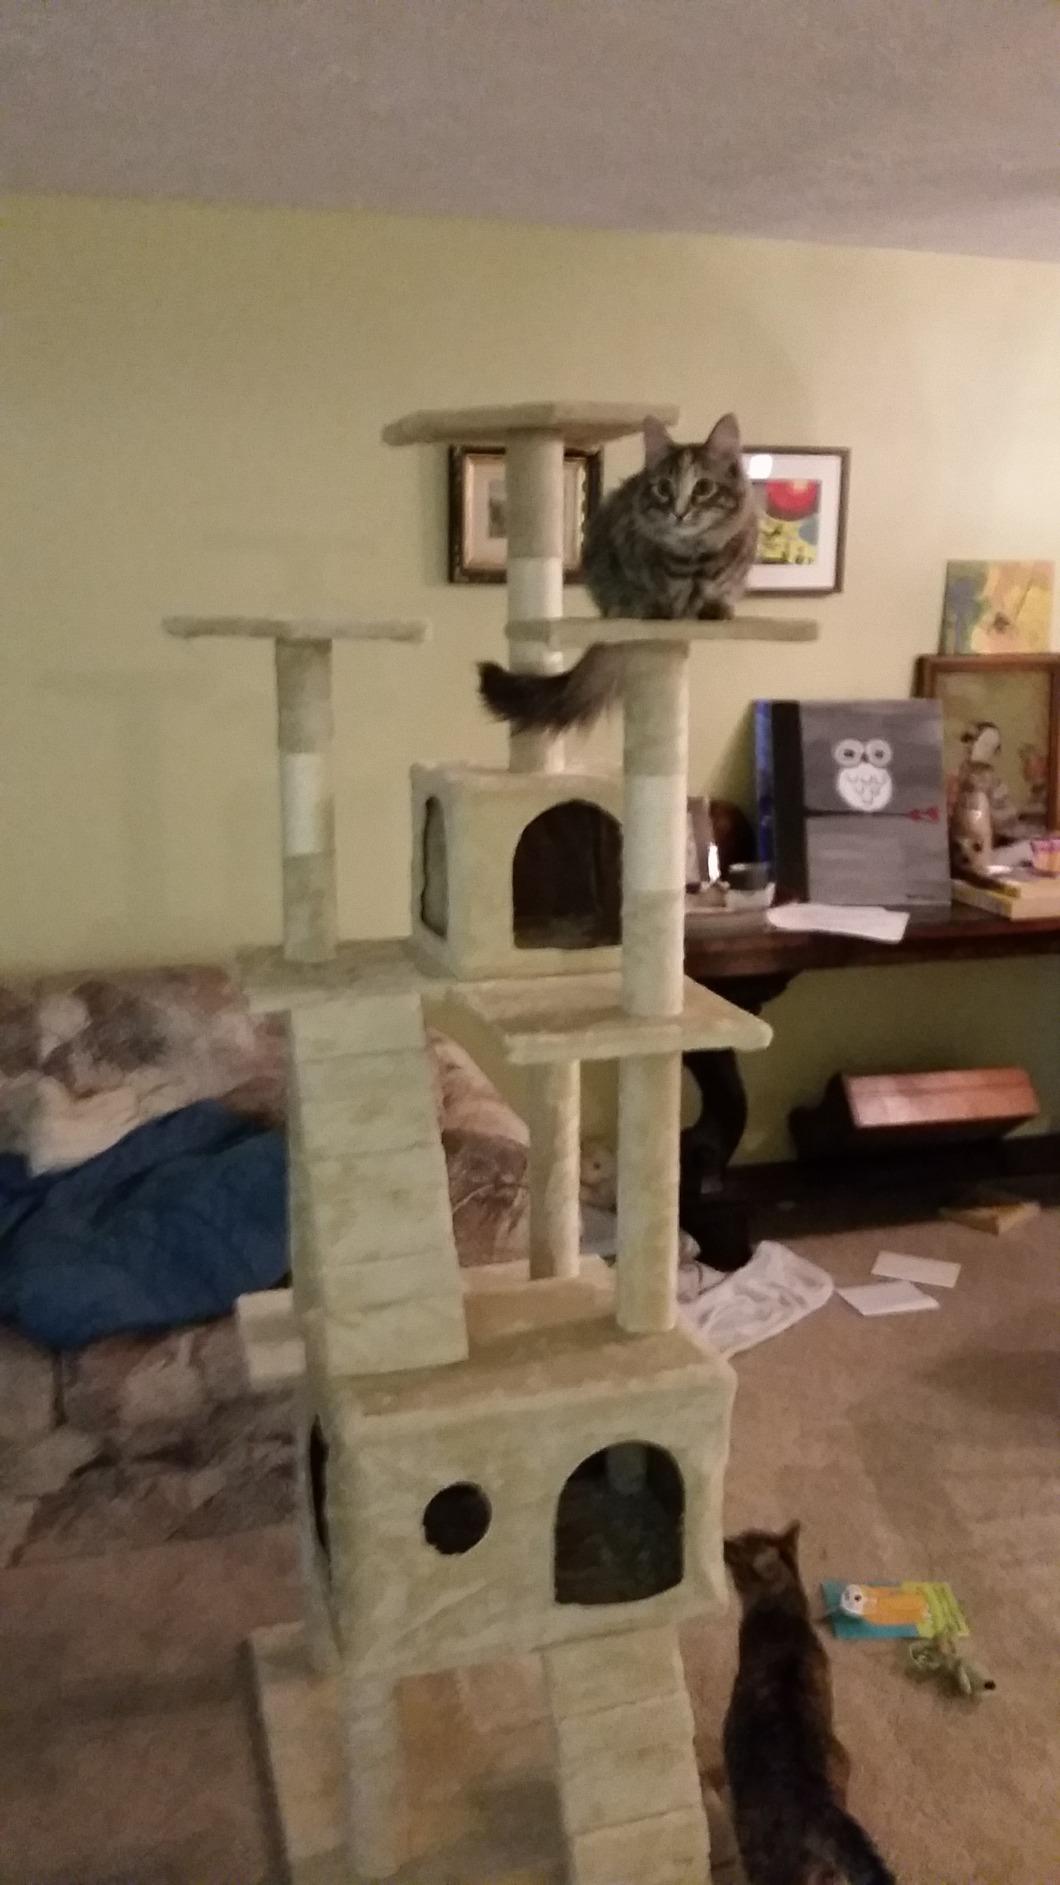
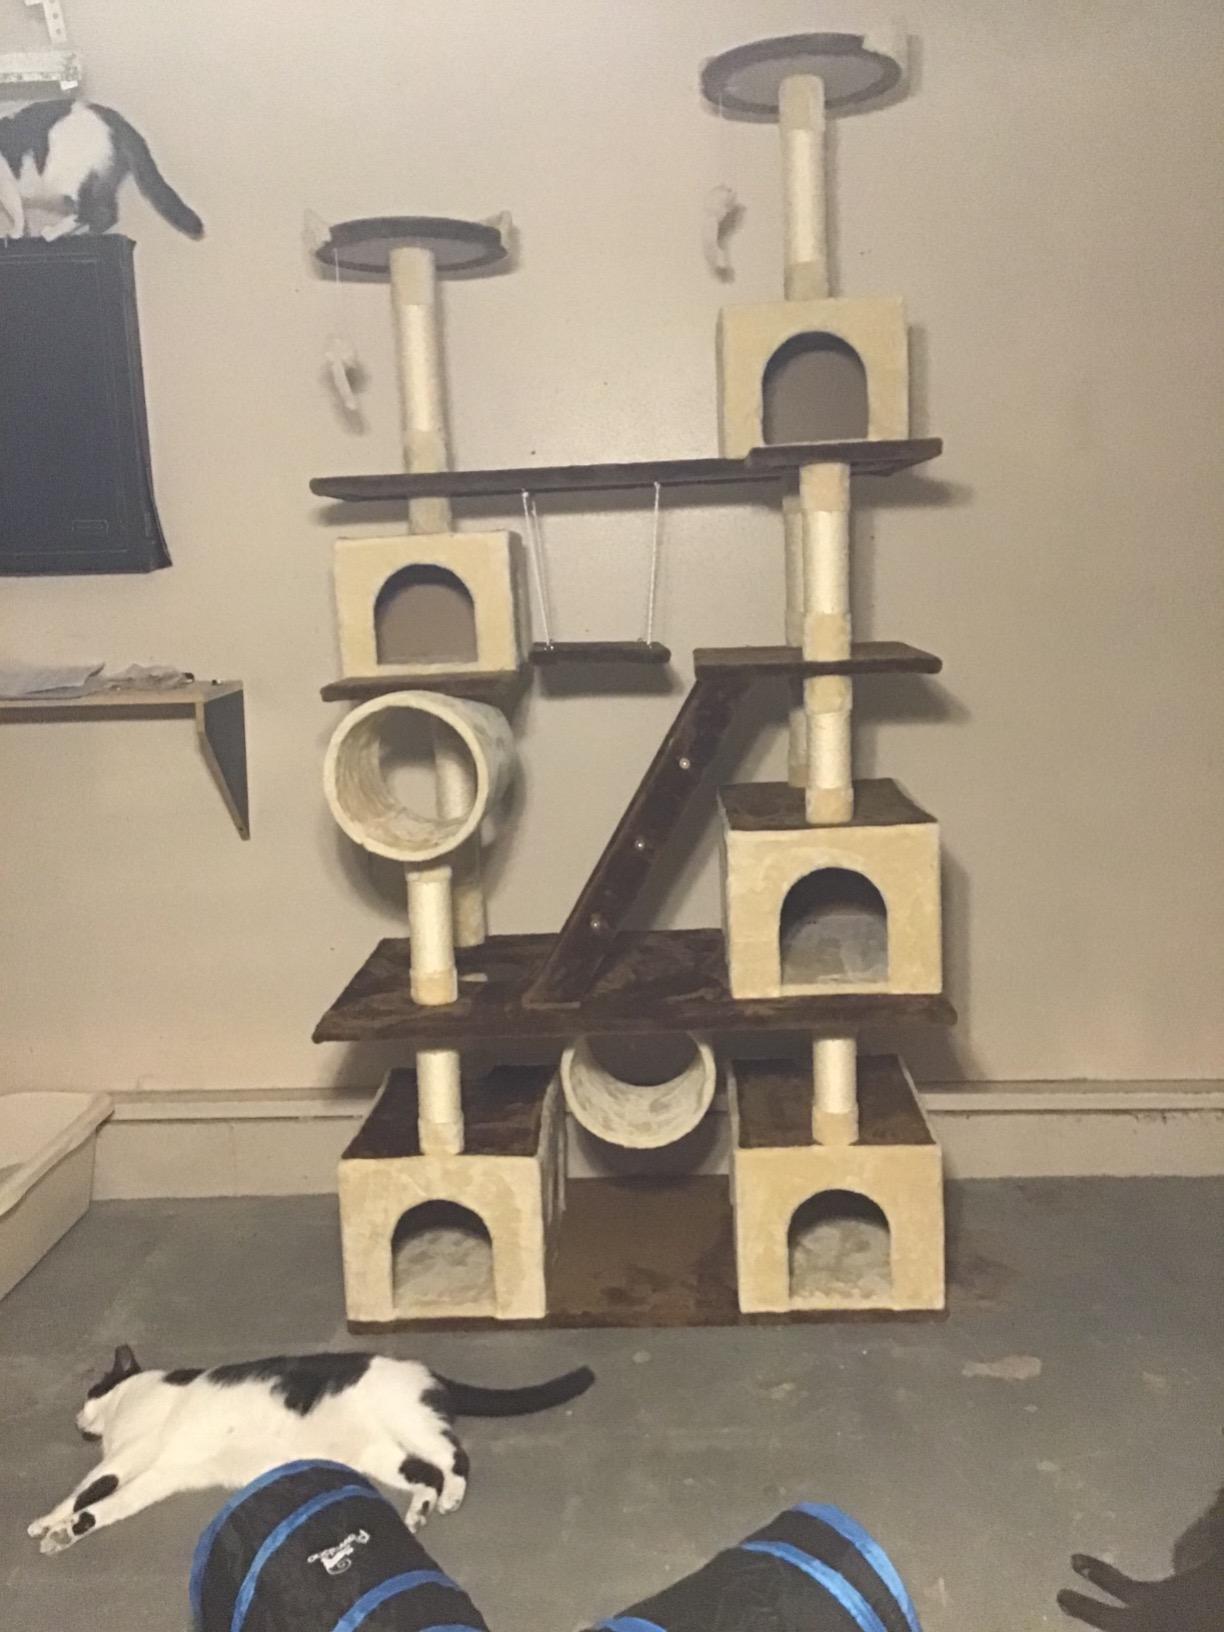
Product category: items_cat tree
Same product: no